Catherine Mawer

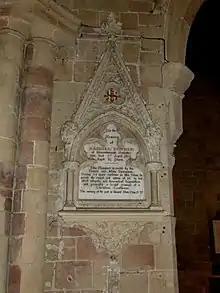
Samuel Powell memorial

In November 1859, a tender of £18 from "Mr Mawer" was accepted for a memorial tablet dedicated to Samuel Powell. Charles Mawer was only 20 years old and not yet able to be a partner in the company. William Ingle was 30 years old, but his name was not mentioned for the tender, so it must have been still Catherine Mawer's company. In 1860 the memorial was "placed on the south west pillar of the central tower of the parish church", and the "Leeds Mercury" commented: "The tablet is a neat specimen of workmanship, and reflects great credit on Mr. Mawer ("sic"), has been highly approved of by those who have seen it, and will no doubt give satisfaction to the subscribers generally. It is about nine feet high and four wide, and projects about eight inches from the wall. It is executed in Caen stone, bearing a white marble tablet, illuminated with mediaeval characters. The design is by Mr. Joseph Fawcett, architect, Sheffield."